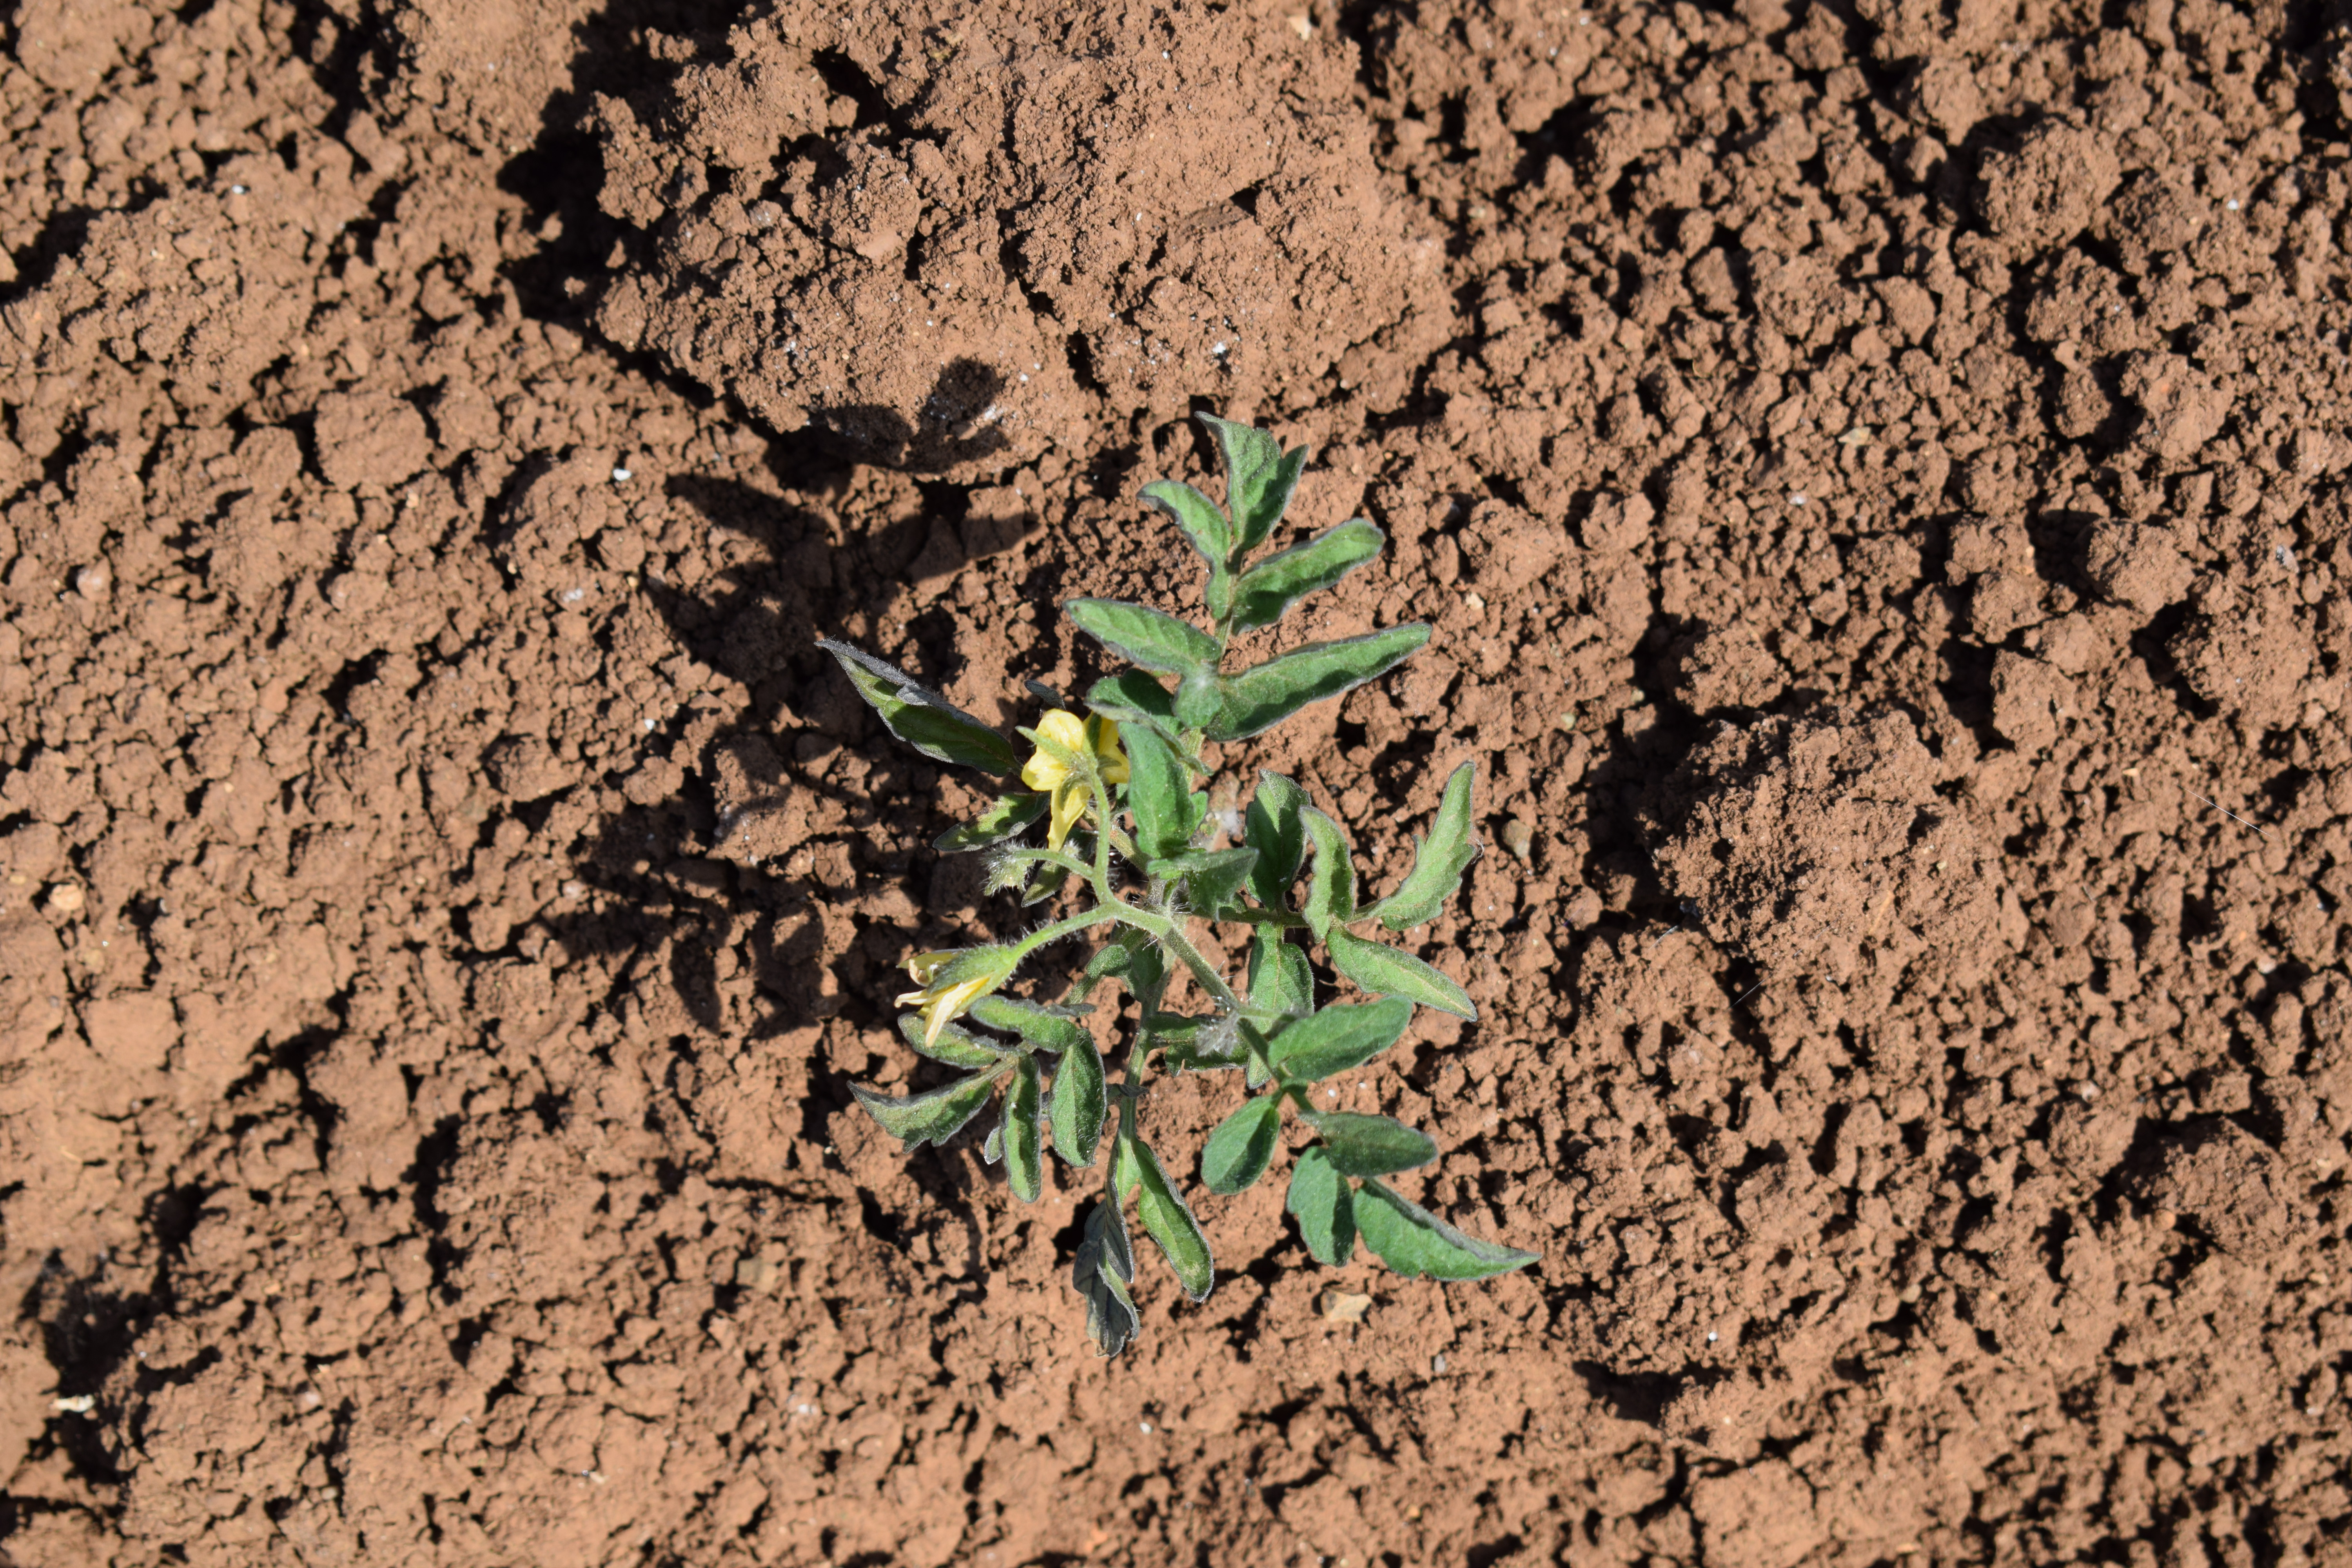
Label: tomato